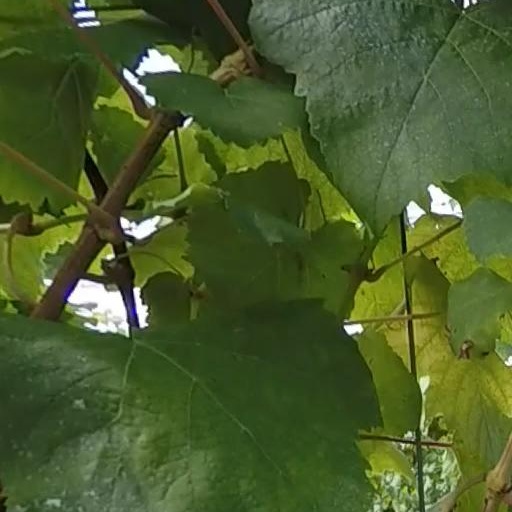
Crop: grape